Mountain resort

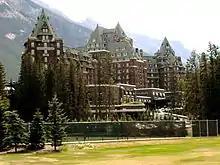
Banff Springs Hotel, a destination mountain resort in Banff National Park, Alberta, Canada

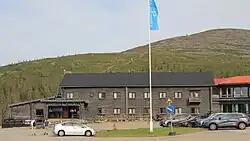
Hotel Pallas in Muonio, Finland

A mountain resort is a place to holiday or vacation located in an elevated and typically at least relatively isolated area. The term resort implies integral hotel or inn accommodations, restaurants, and either or both sports facilities or scenic attractions like birdwatching. These can be part of a "destination resort" that provides accommodations and activities or a "resort town" that offers amenities near outdoor areas.